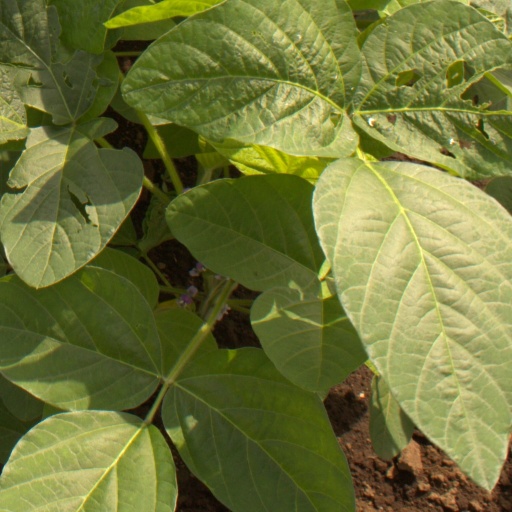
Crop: soybean